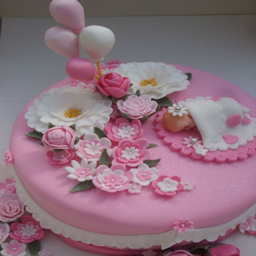
baby shower cake , close up of the topper